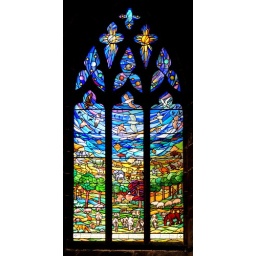
Stained glass window in St Mary's Church, Nantwich commemorating the life of Albert Stanley Bourne.